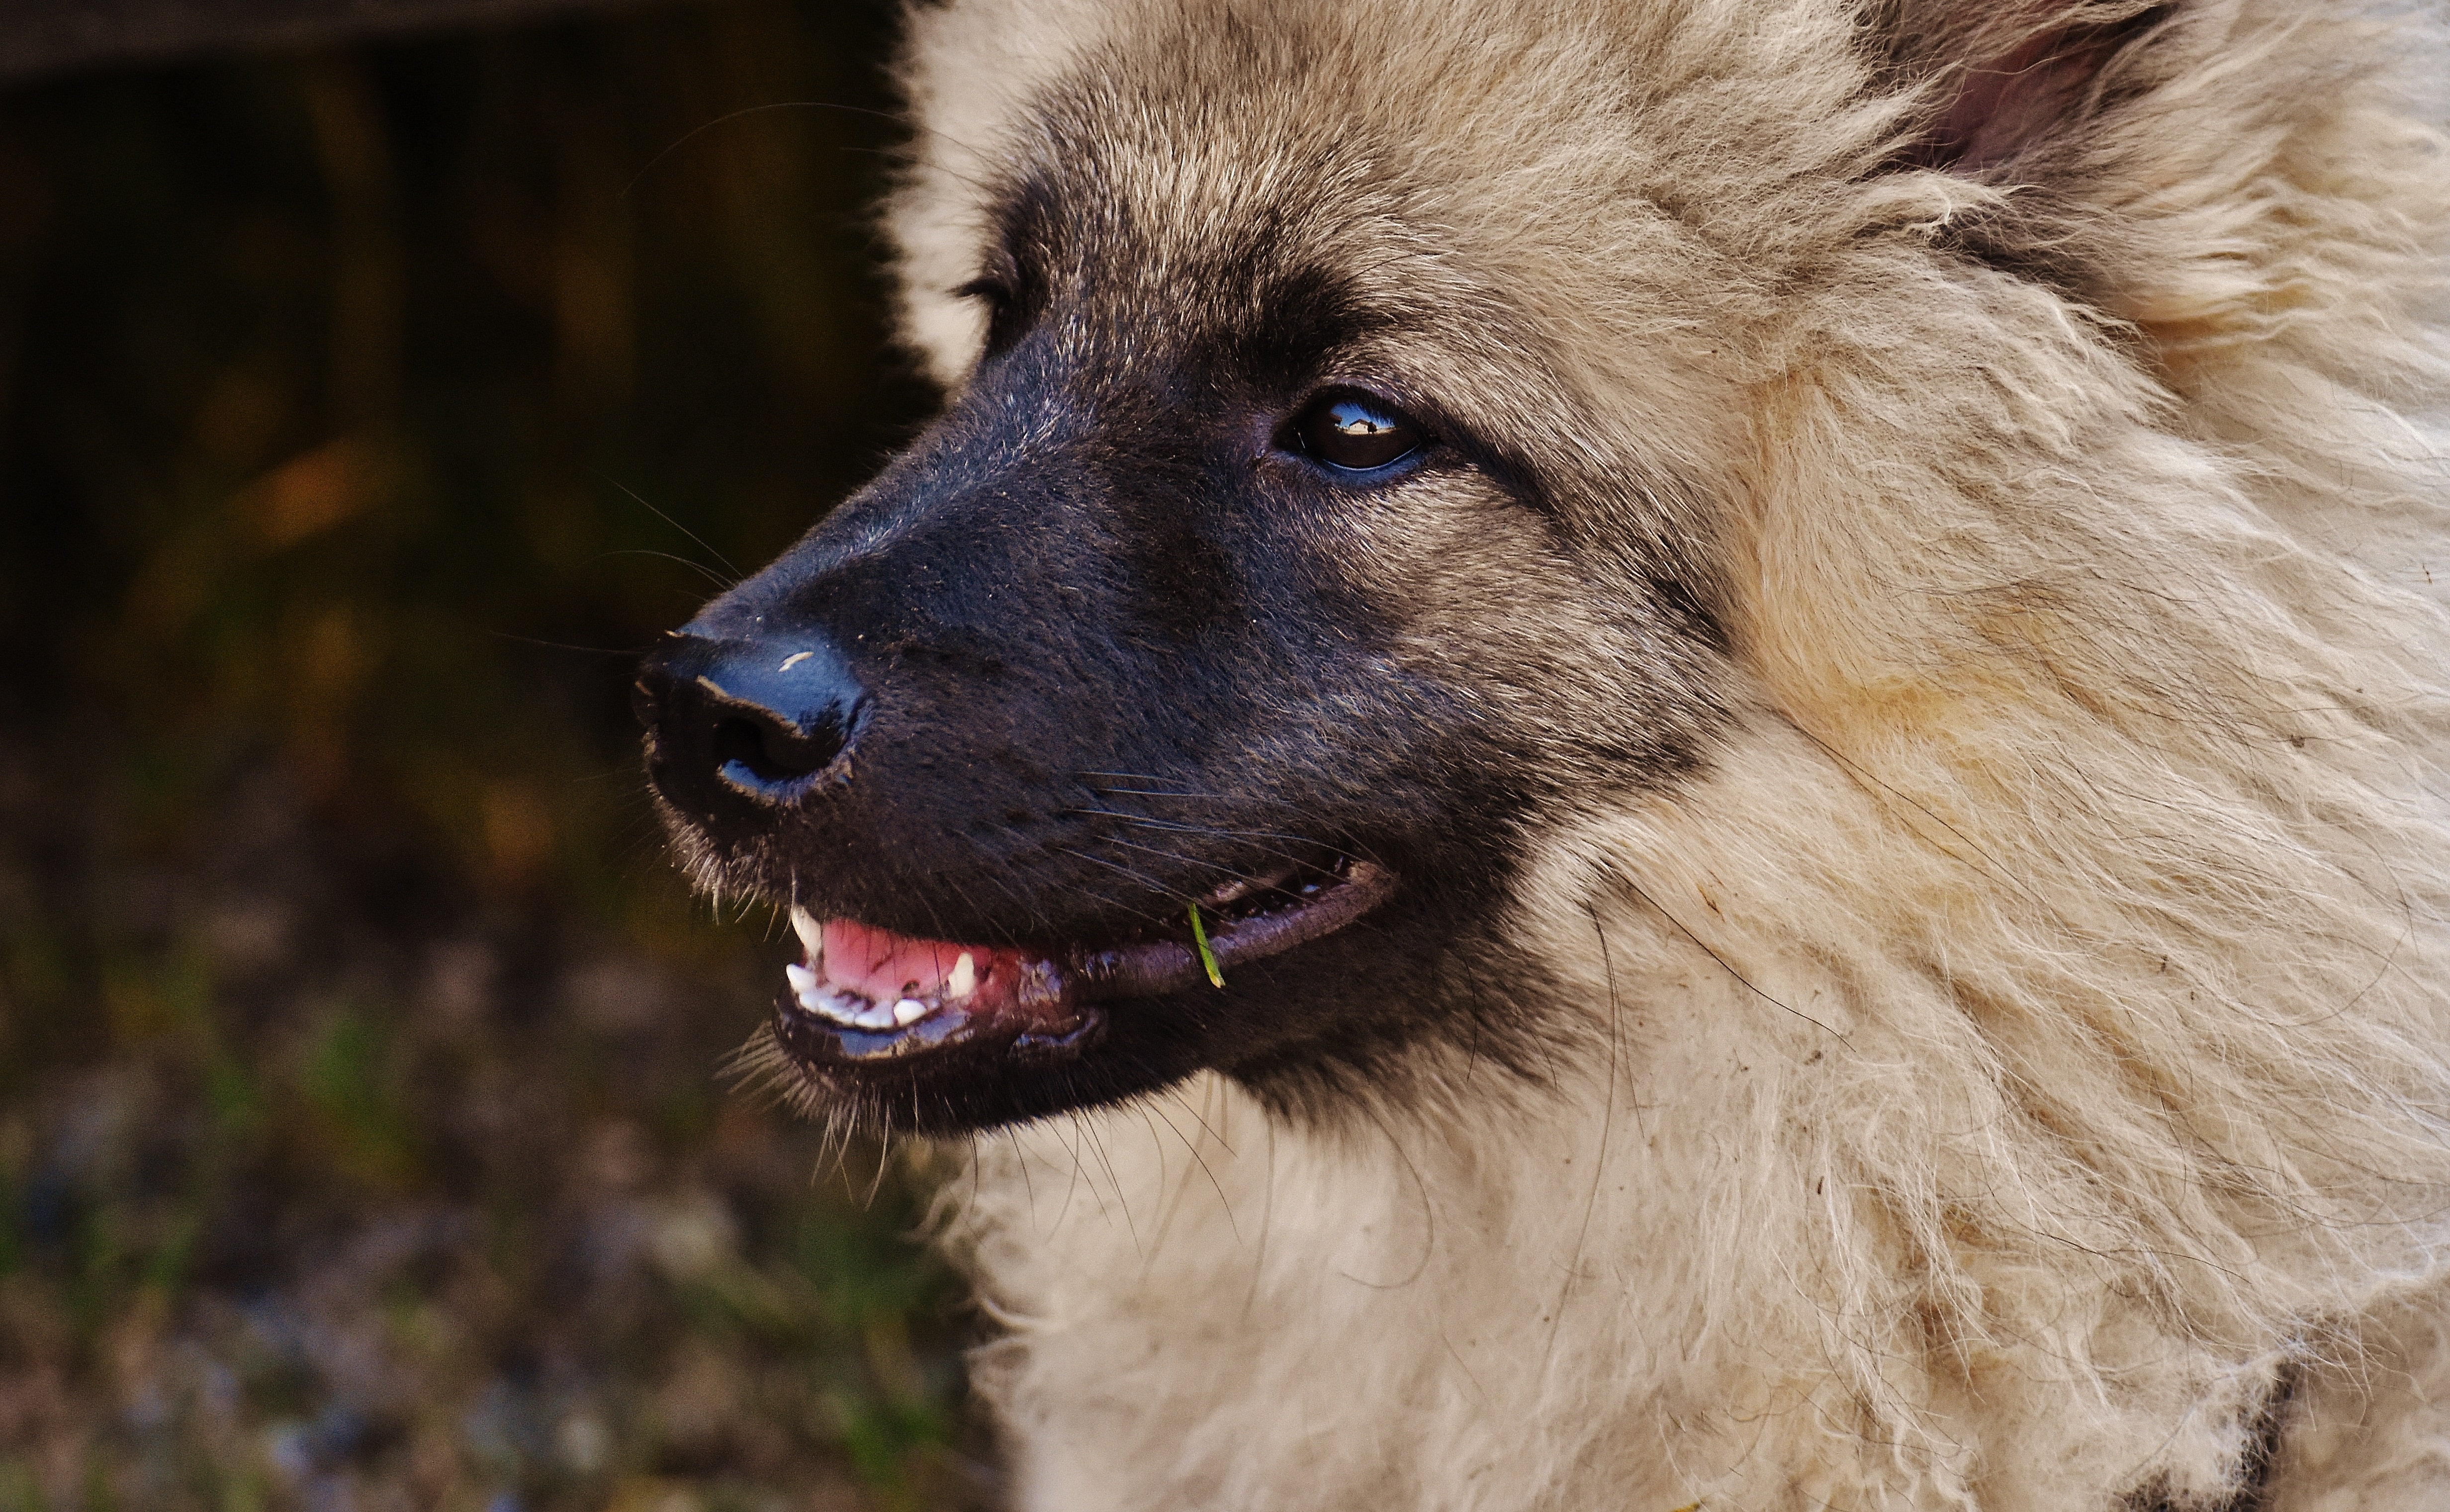
sweet, dog, animal, cute, fur, mammal, vertebrate, funny, dog breed, wildlife photography, wuschelig, keeshond, dog like mammal, wolfdog, carnivoran, dog breed group, greenland dog, dog crossbreeds, norwegian elkhound, eurasier, finnish spitz, german spitz, tervuren